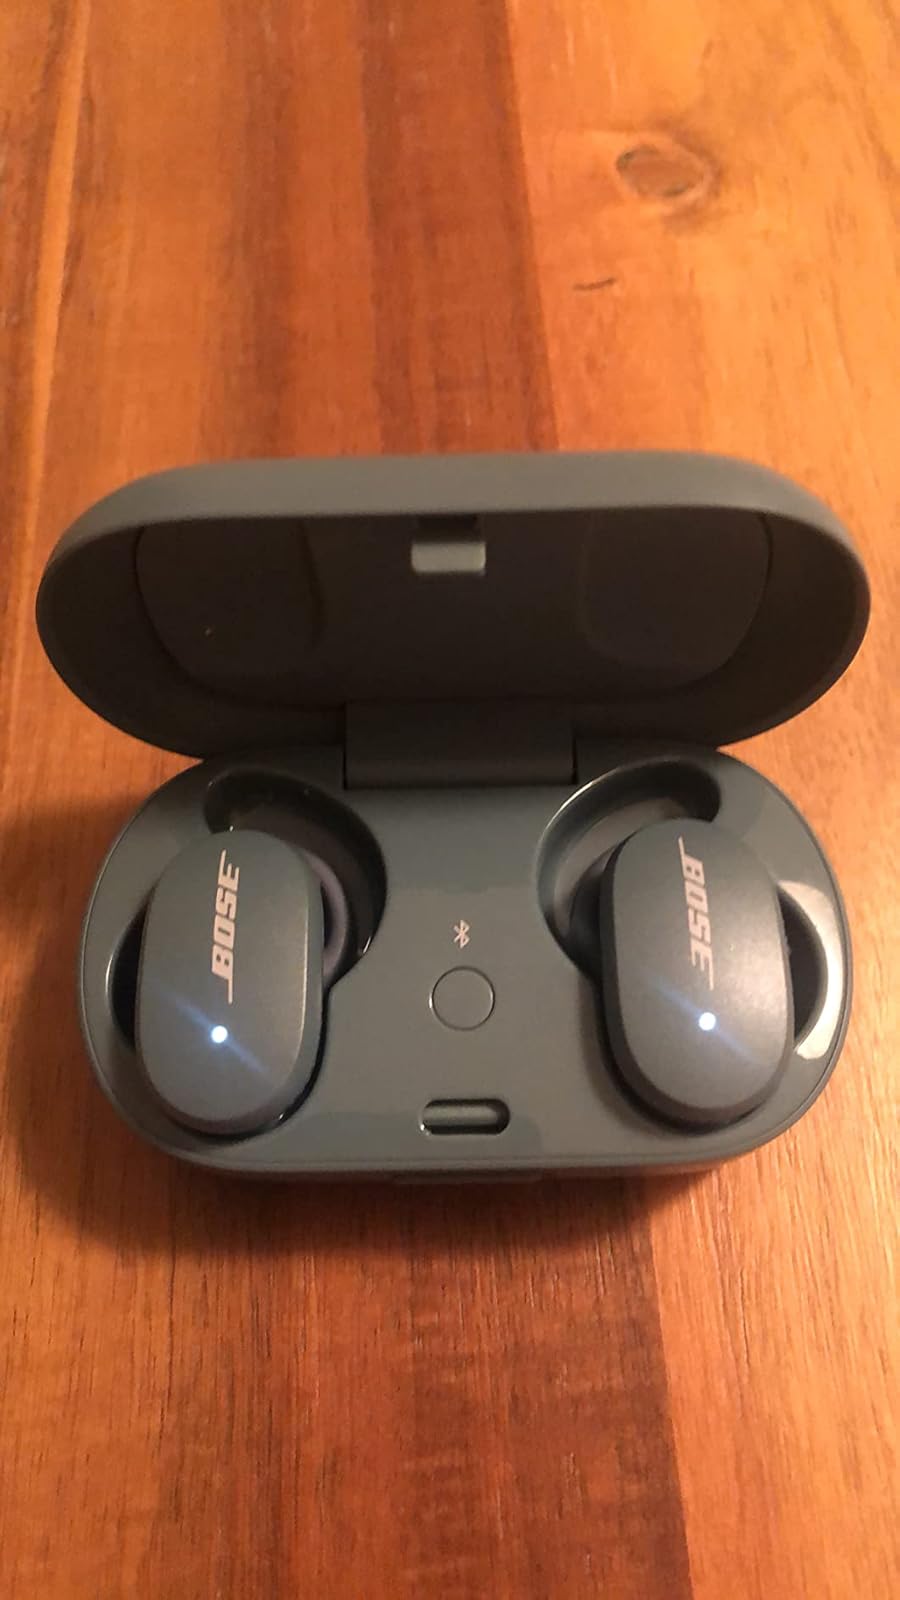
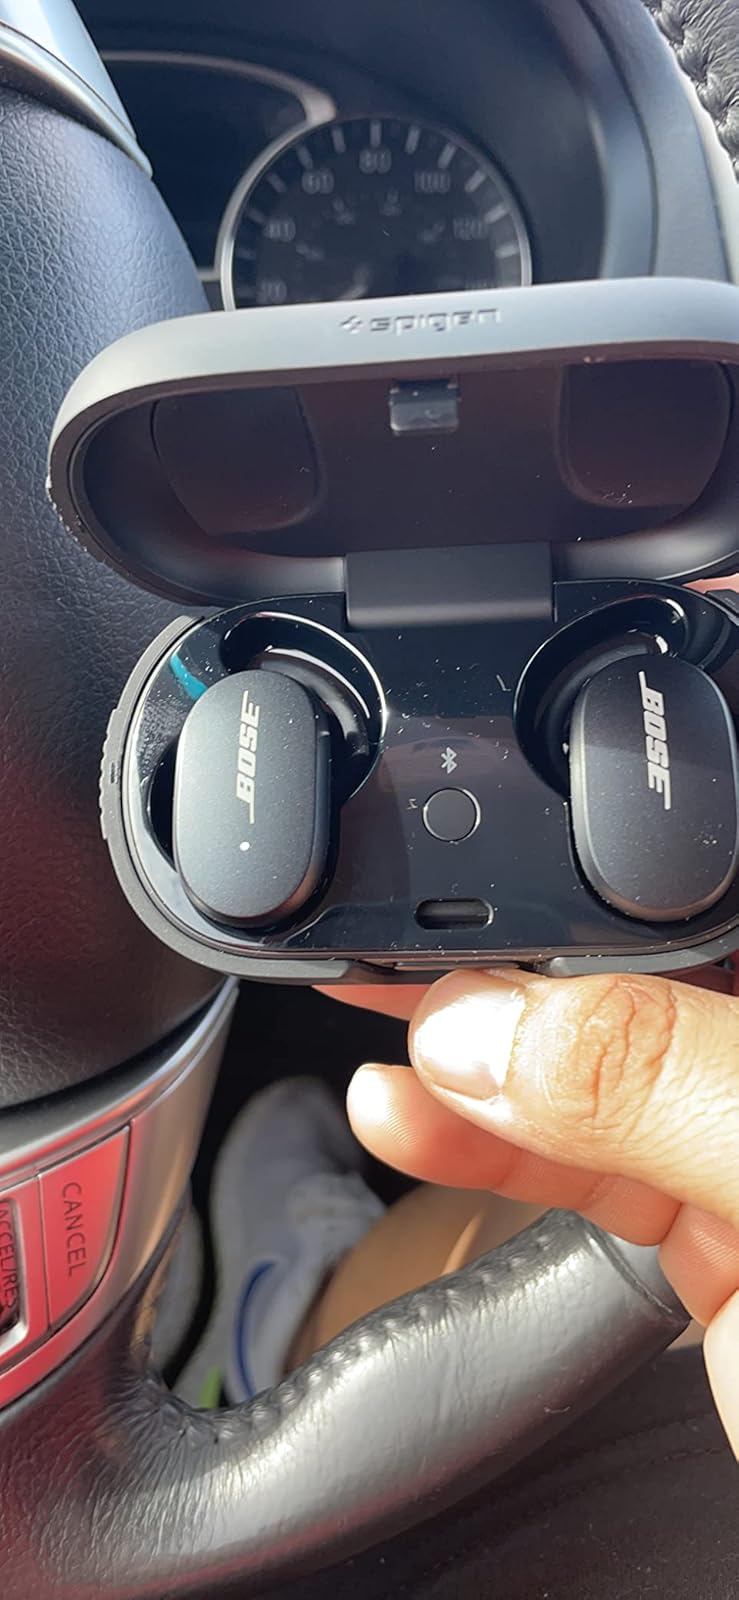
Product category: earbuds
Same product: yes